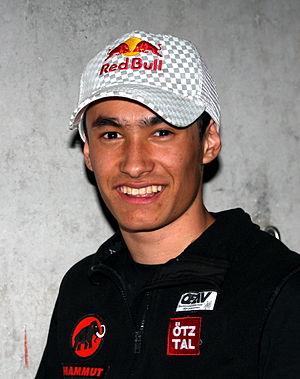
David Lama, né le 4 août 1990 à Innsbruck en Autriche et mort le 16 avril 2019 au parc national de Banff, est un grimpeur autrichien.
La voie du compresseur est une voie d'escalade sur le Cerro Torre ouverte en artif' par Cesare Maestri, Carlo Claus et Ezio Alimonta en 1970, réalisée par fair means et déséquipée par Jason Kruk et Hayden Kennedy en 2012 et finalement libérée par David Lama et Peter Ortner en 2012. La première ascension a été faite avec des moyens assez lourds, un compresseur de 180 kg et 400 pitons, un tous les mètres. Kruk et Kennedy ont essayé de ne pas utiliser ces pitons et d'utiliser des moyens légers pour monter. Lama et Ortner ont fait leur ascension sans utiliser d'aide artificielle, juste leurs mains et leurs chaussons.